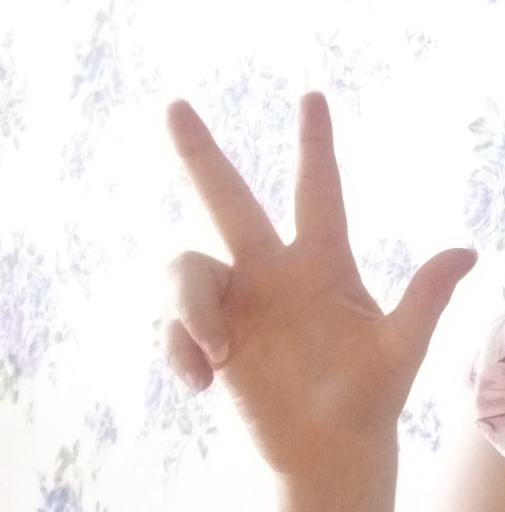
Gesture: three2